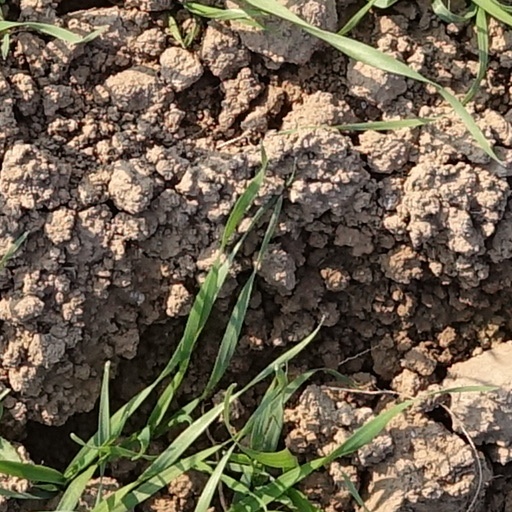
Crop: wheat